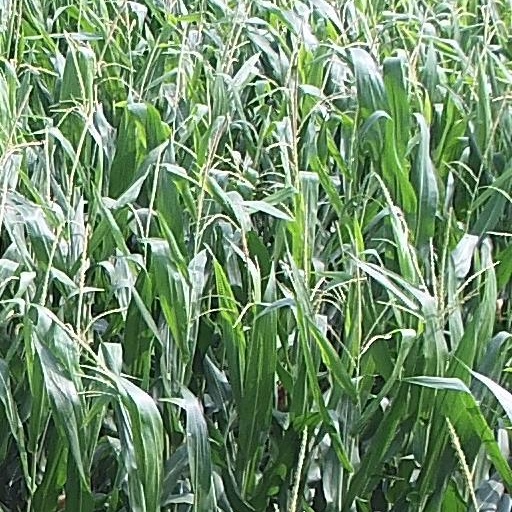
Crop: maize; corn